Horst Köhler

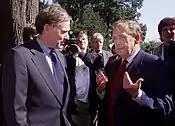
Köhler (l.) and Václav Havel, 2000

On 4 March 2004, Köhler resigned his post with the IMF after being nominated by Germany's conservative and liberal opposition parties (CDU/CSU and FDP) as their presidential candidate. As these parties controlled a majority of votes in the "Bundesversammlung" ("Federal Assembly": an electoral college consisting of the membership of the Bundestag and an equal number of delegates appointed by the legislatures of each state), the result of the vote amounted to essentially a foregone conclusion, but was closer than expected. Köhler defeated Gesine Schwan on the first ballot by 604 votes to 580; 20 votes were cast for minor candidates. Köhler succeeded Johannes Rau as president on 1 July 2004, for a five-year term. Germany's presidency is a largely ceremonial office, but is also invested with considerable moral authority. From 2004 until early 2006, Charlottenburg Palace was the seat of the President of Germany, whilst Schloss Bellevue was being renovated.